United States Marine Corps Scout Sniper

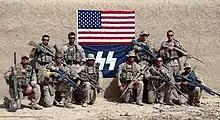

In February 2012, U.S. media reported that Marine scout snipers had been using the double Sig rune (ϟϟ, "SS") in its "Armanen" form to symbolize their function since at least the 1980s. The same stylized double rune was the symbol of the SS, the Nazi organization that was instrumental in conducting the Holocaust. Strong media criticism of this practice ensued. The Commandant of the Marine Corps gave orders to stop it, issued an apology, and ordered an investigation into the prevalence of this practice.